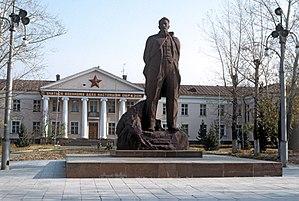
Monument à l'un des fondateurs et des créateurs des armes nucléaires de Semipalatinsk, l'académicien Igor Kurchatov. Sur les lieux du site des tests nucléaires à Semipalatinsk
Igor Vassilievitch Kourtchatov est un physicien soviétique. Il dirigea le projet de la bombe atomique soviétique.
Kourtchatov est une ville de l'oblys du Kazakhstan-Oriental au nord-est du Kazakhstan.